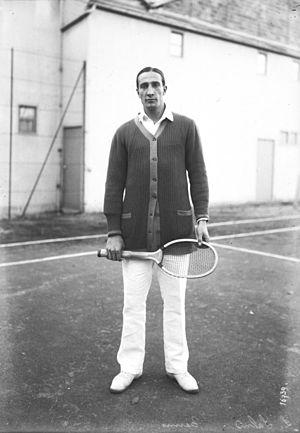
Le comte Ludwig Albrecht Constantin Maria von Salm Hoogstraeten, ou plus simplement comte Salm, né le 24 février 1885 à Bad Homburg vor der Höhe et mort le 23 juillet 1944 à Budapest, est un joueur de tennis autrichien.